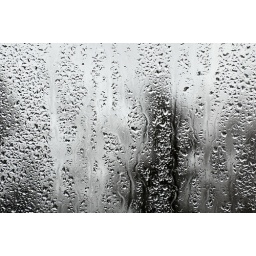
Rainy day in my roof apartment. I simply must capture this texture with that water drops.